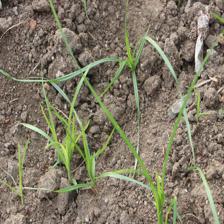
Label: Grass